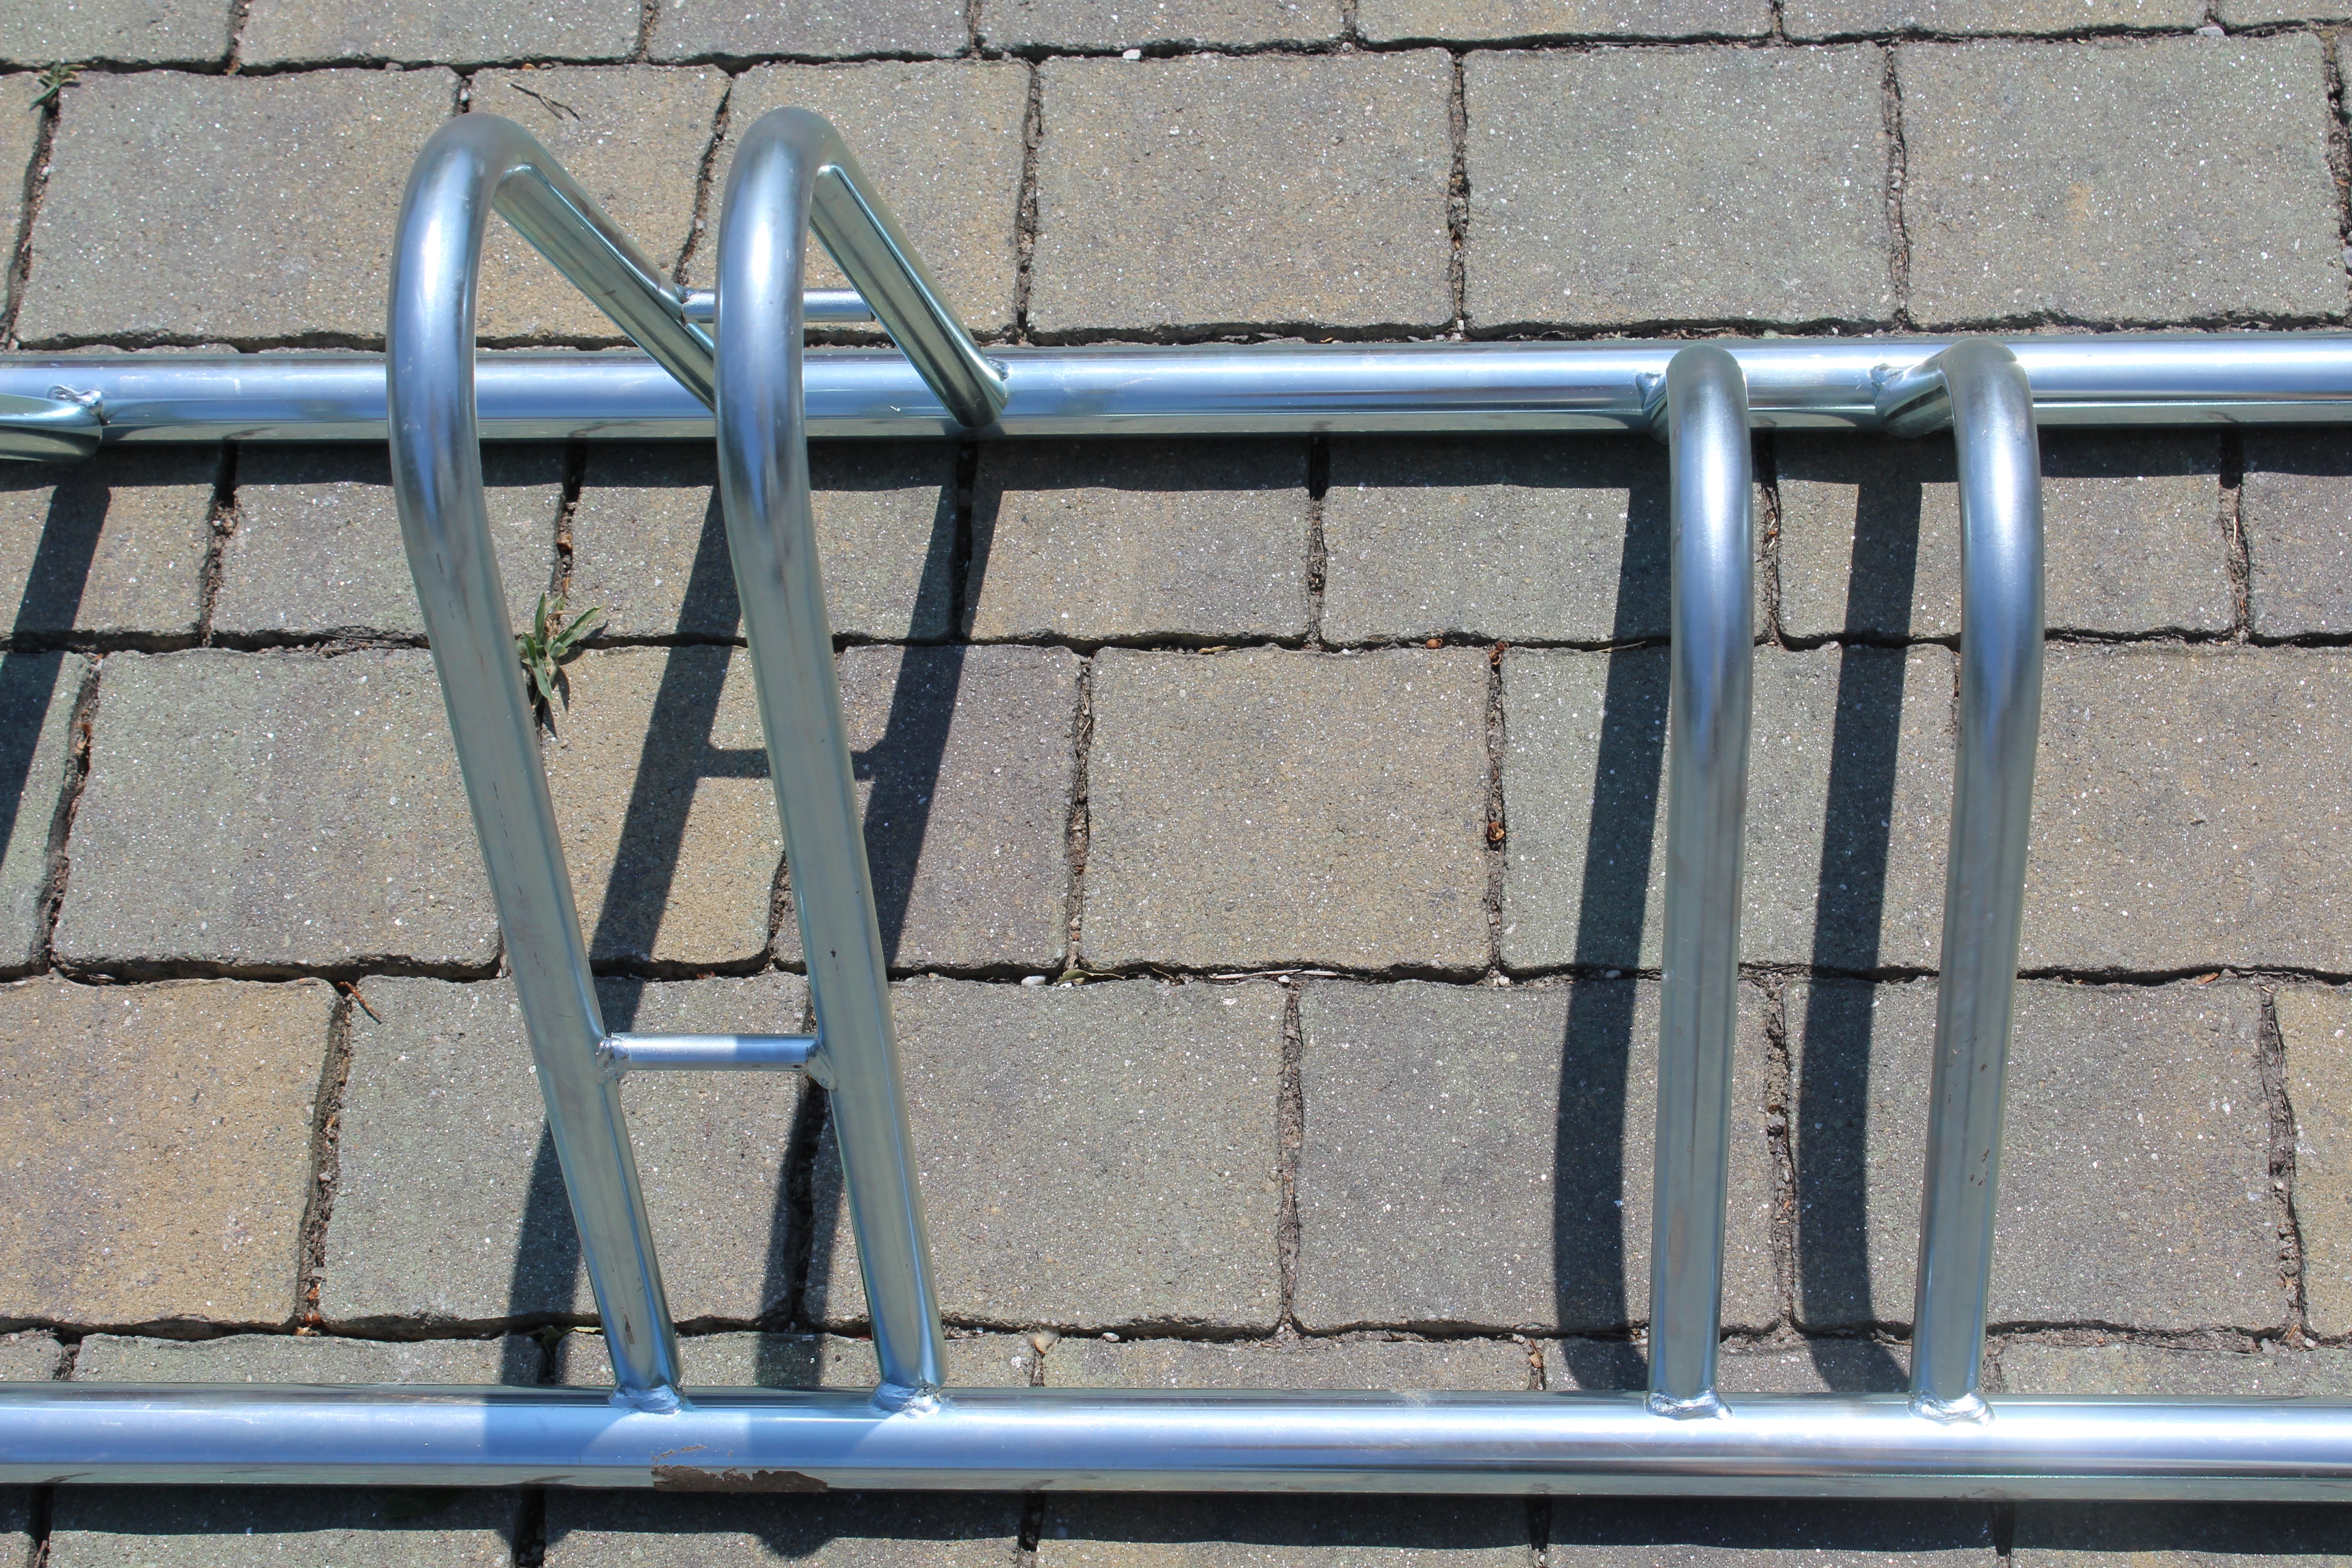
window, roof, bike, parking, wall, material, handrail, iron, bicycle accessories, bicycle parking facility, automotive exterior